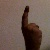
The image shows a hand gesture representing the number 1 in Indian Sign Language.